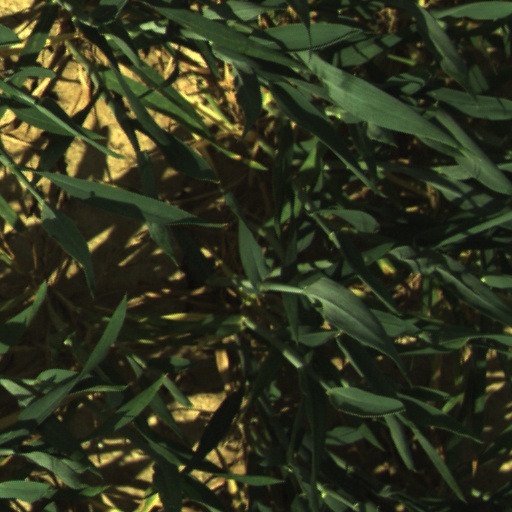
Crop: wheat